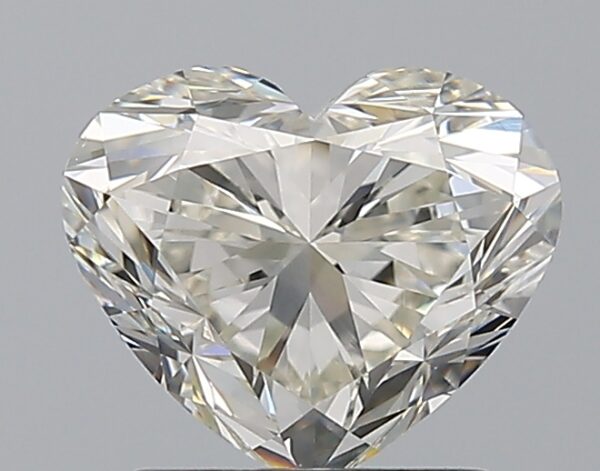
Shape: heart
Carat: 1.7
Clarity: VS1
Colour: I
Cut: VG
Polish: EX
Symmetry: EX
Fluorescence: VS
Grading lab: GIA
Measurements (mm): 6.91 x 8.18 x 4.94